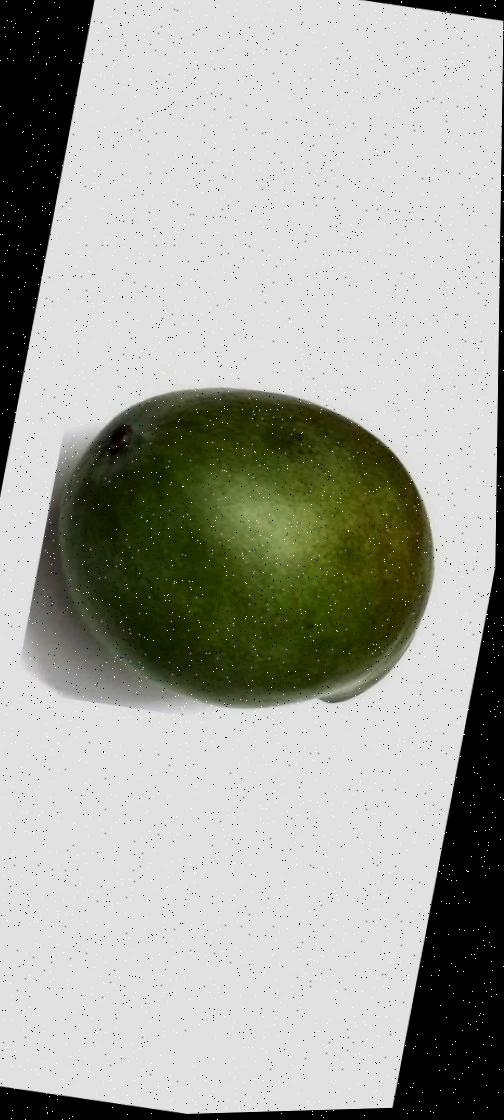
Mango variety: Rupali